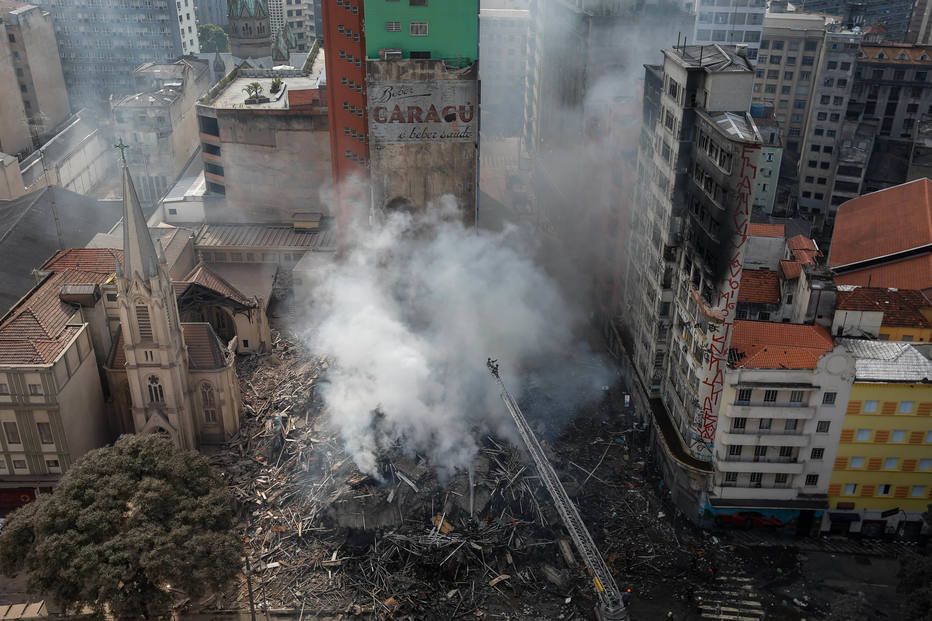
Fire: no
Smoke: yes